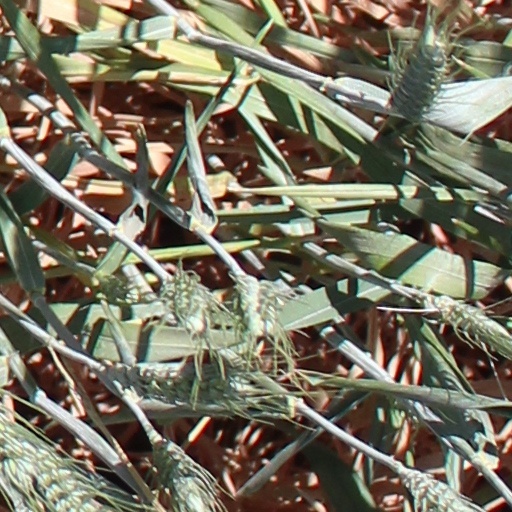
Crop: wheat